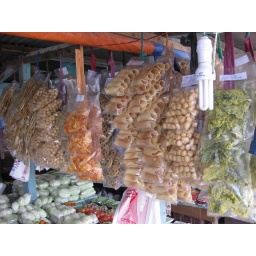
snacks in the mountain market